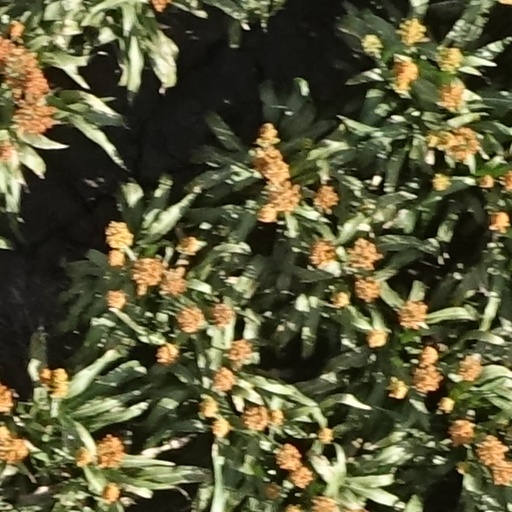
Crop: sorghum